Greef Karga

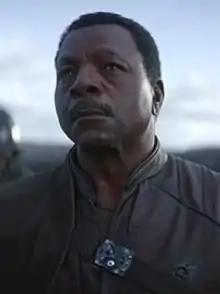
Carl Weathers as Greef Karga in "The Mandalorian"

High Magistrate Greef Karga is a fictional character in the "Star Wars" franchise who appears in the Disney+ television series "The Mandalorian". A former leader of the Bounty Hunters' Guild, he provides the show's title character with the bounty that leads him to meet Grogu, an alien infant also known as "The Child" and "Baby Yoda" by fans. Greef serves as both an ally and adversary to the Mandalorian at different points in the first season, and returns as an ally in the second and third seasons.